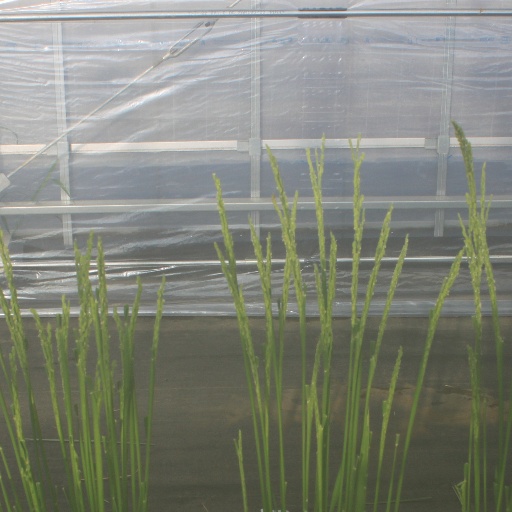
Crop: rice